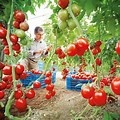
Label: tomato